Fairey Firefly

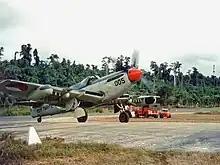
Firefly FR.Mk 4 of the Netherlands Navy operating in Dutch New Guinea.

During 1938, by which point British authorities were preparing for the likelihood of a great war, the Air Ministry issued a pair of specifications calling for naval fighters, a conventional and a "turret fighter". The performance requirements for both was to be able to attain a speed of while flying at and carrying an armament, for the conventional fighter, of eight Browning machine guns or four Hispano cannon. This aircraft would replace the Fairey Fulmar, which had been viewed as an interim design. These specifications were updated during the following year, while several British manufacturers tendered their ideas. Further changes to the official specification followed, such as the turret fighter specification being eliminated, while a modified specification was issued to cover single and dual-seat fighters capable of respectively. Fairey offered designs that could accommodate either a single or twin-seat arrangements, either powered by the Rolls-Royce Griffon engine, or combining a larger airframe with a Napier Sabre engine. After consideration of the manufacturer's responses, Specification N.5/40 replaced the earlier specifications. Due to the necessity of navigating over open sea, it was decided to opt for a two-seater aircraft alone. For defence of naval bases, a separate single seater design would lead to the Blackburn Firebrand.